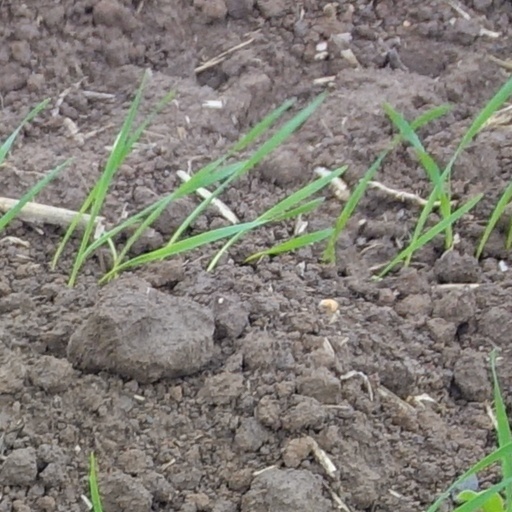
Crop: wheat